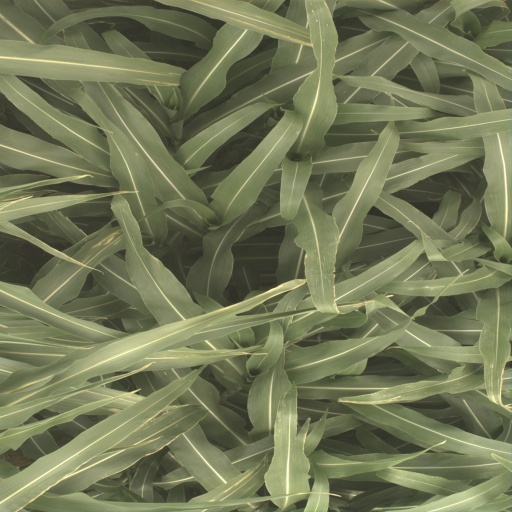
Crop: sorghum